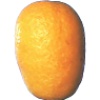
Label: Kumquats 1